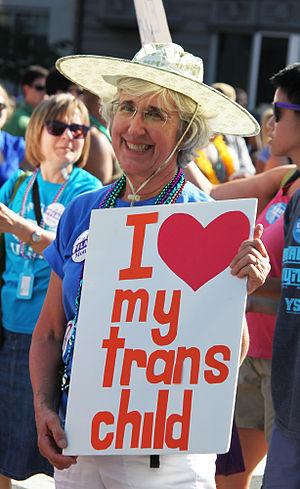
La transidentité est le fait, pour une personne transgenre, d'avoir une identité de genre différente du sexe assigné à la naissance, contrairement à une personne cisgenre. Les termes « transsexuel » et « transsexualisme » sont des termes médicaux anciens, abandonnés par les médecins et considérés comme pathologisants par les militants francophones.